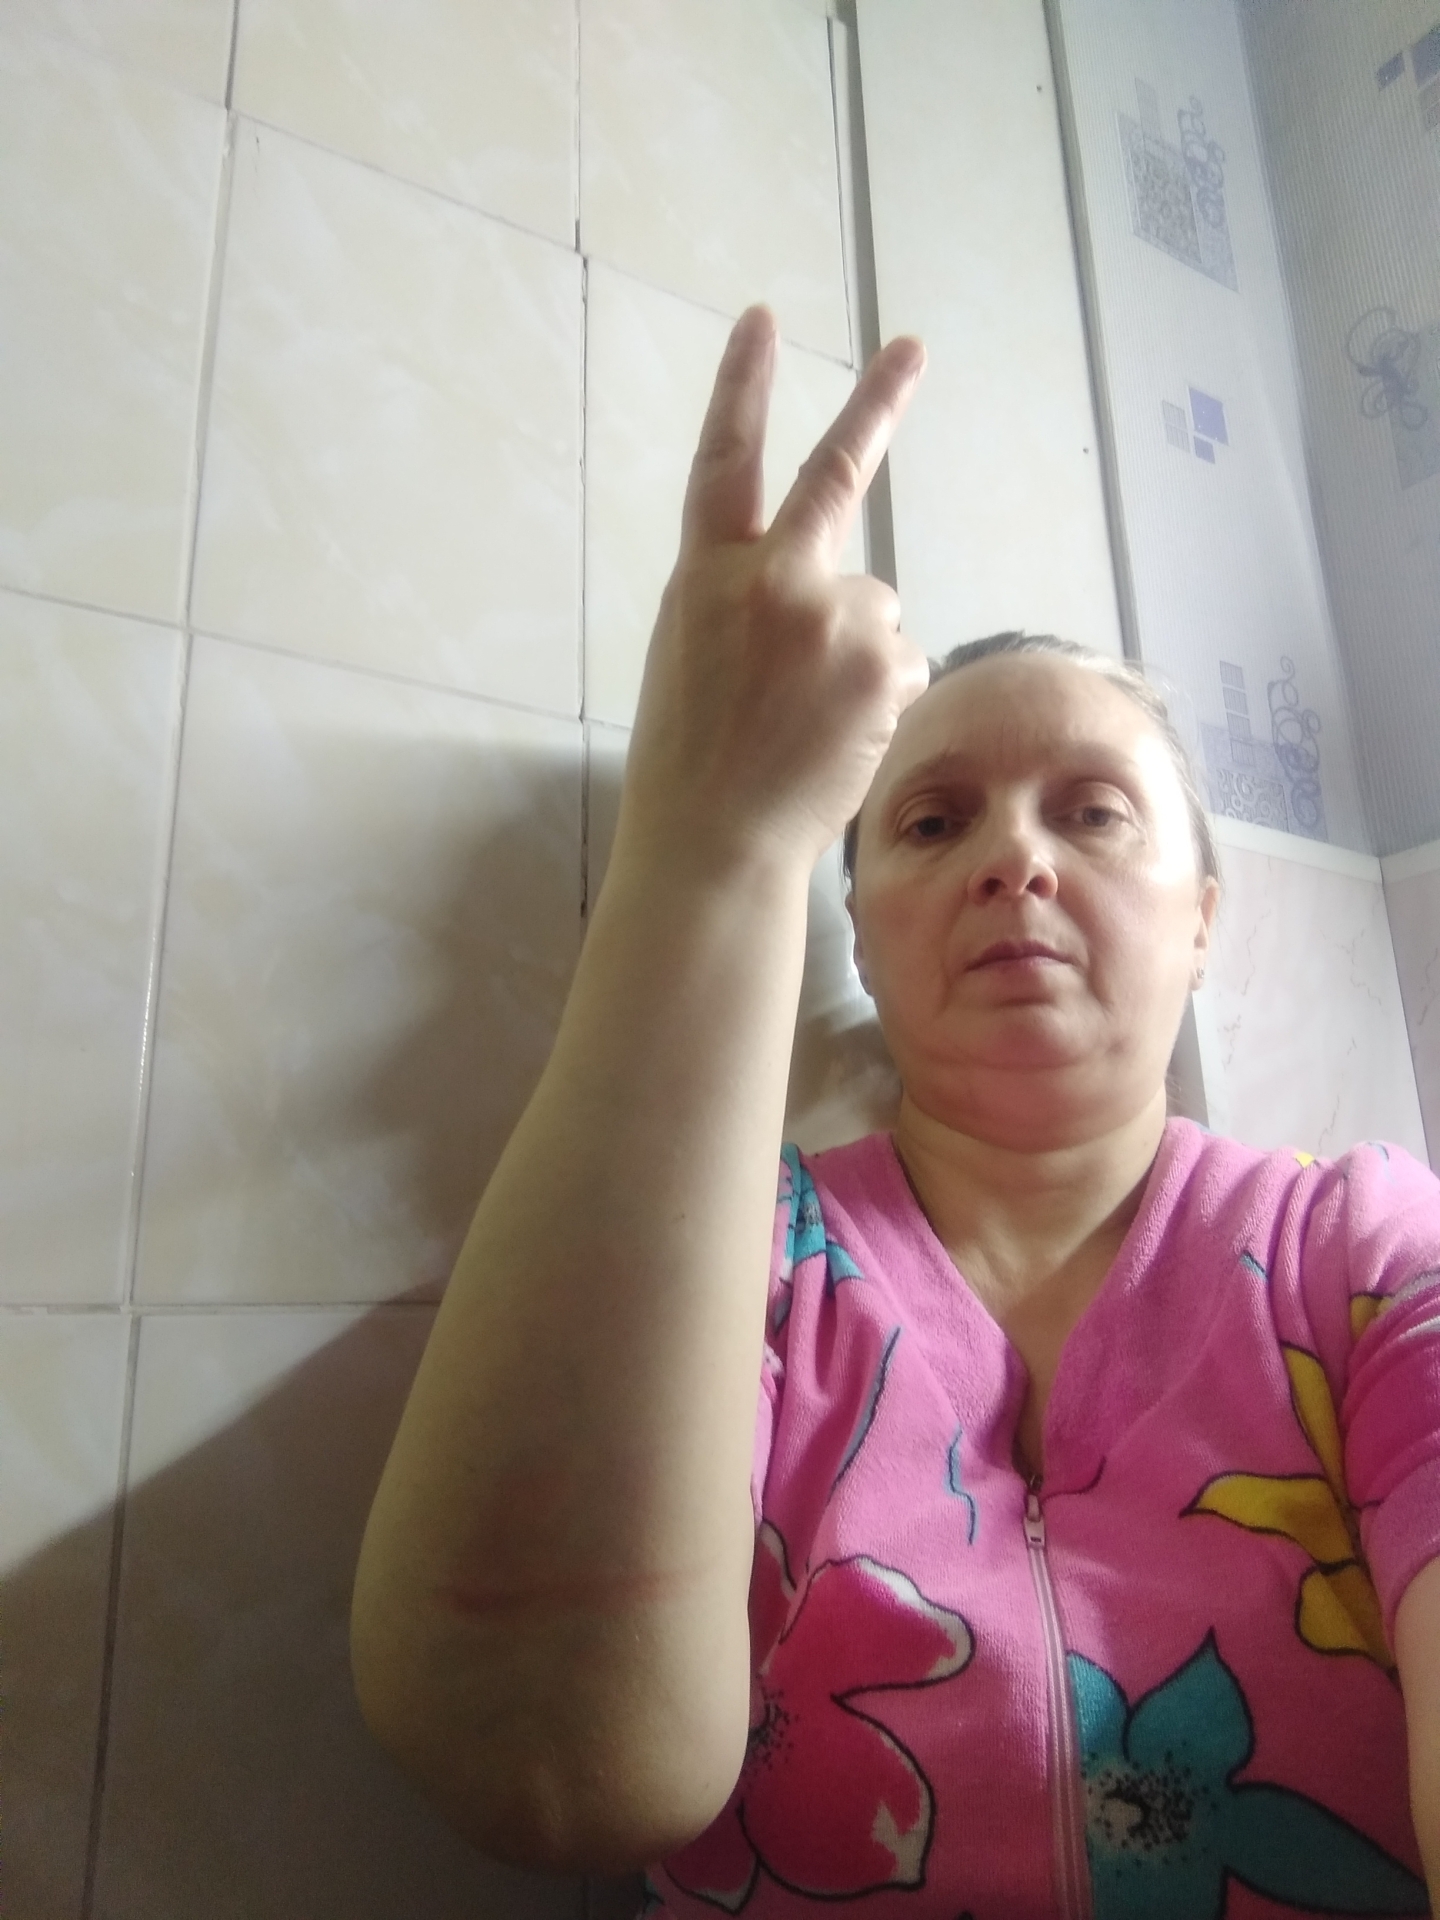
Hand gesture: peace_inverted